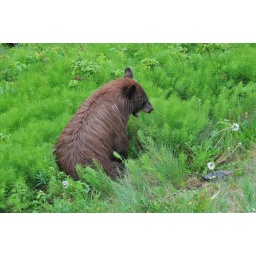
Black Bears eating dandelions &amp;amp; grasses off the side of the highway in the Yukon.